Outskirts (film)

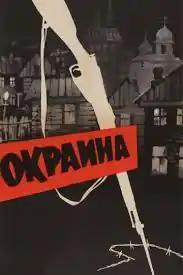
Poster

Outskirts (meaning "fringe" or "periphery"), also known in English as The Patriots or by the transliterated Russian title Okraina, is a 1933 Soviet film directed by Boris Barnet.